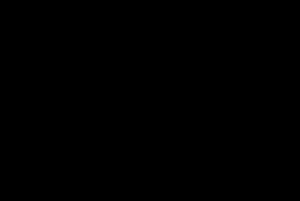
Les 3-désoxyanthocyanidines et leurs hétérosides, les 3-désoxyanthocyanines sont une sous-famille des anthocyanidines, partageant le même squelette de base, mais ne possédant pas de groupe hydroxyle sur le carbone 3.